Carnation (TV series)

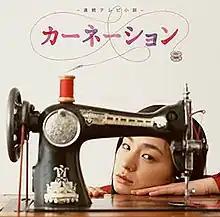
Promotional poster

is a Japanese historical drama television series and the 85th asadora series of NHK. It premiered on 3 October 2011 and ended on 31 March 2012. The series is inspired by the life of fashion designer Ayako Koshino in Kishiwada, Osaka. Ayako was the mother of famous designers Hiroko Koshino, Junko Koshino, and Michiko Koshino.